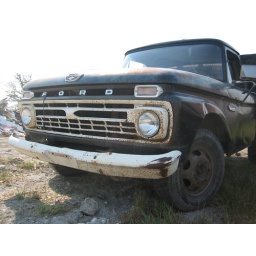
Old truck that was parked in a field near one of the kiln sites.